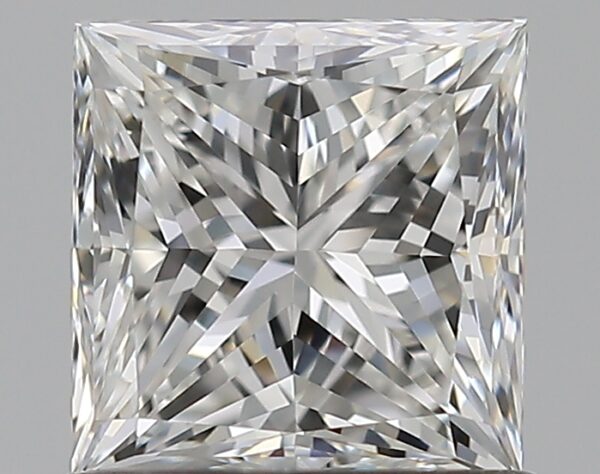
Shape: princess
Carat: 0.9
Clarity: VVS2
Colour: G
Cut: EX
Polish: EX
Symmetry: VG
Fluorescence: N
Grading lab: GIA
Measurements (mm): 5.24 x 5.13 x 3.77